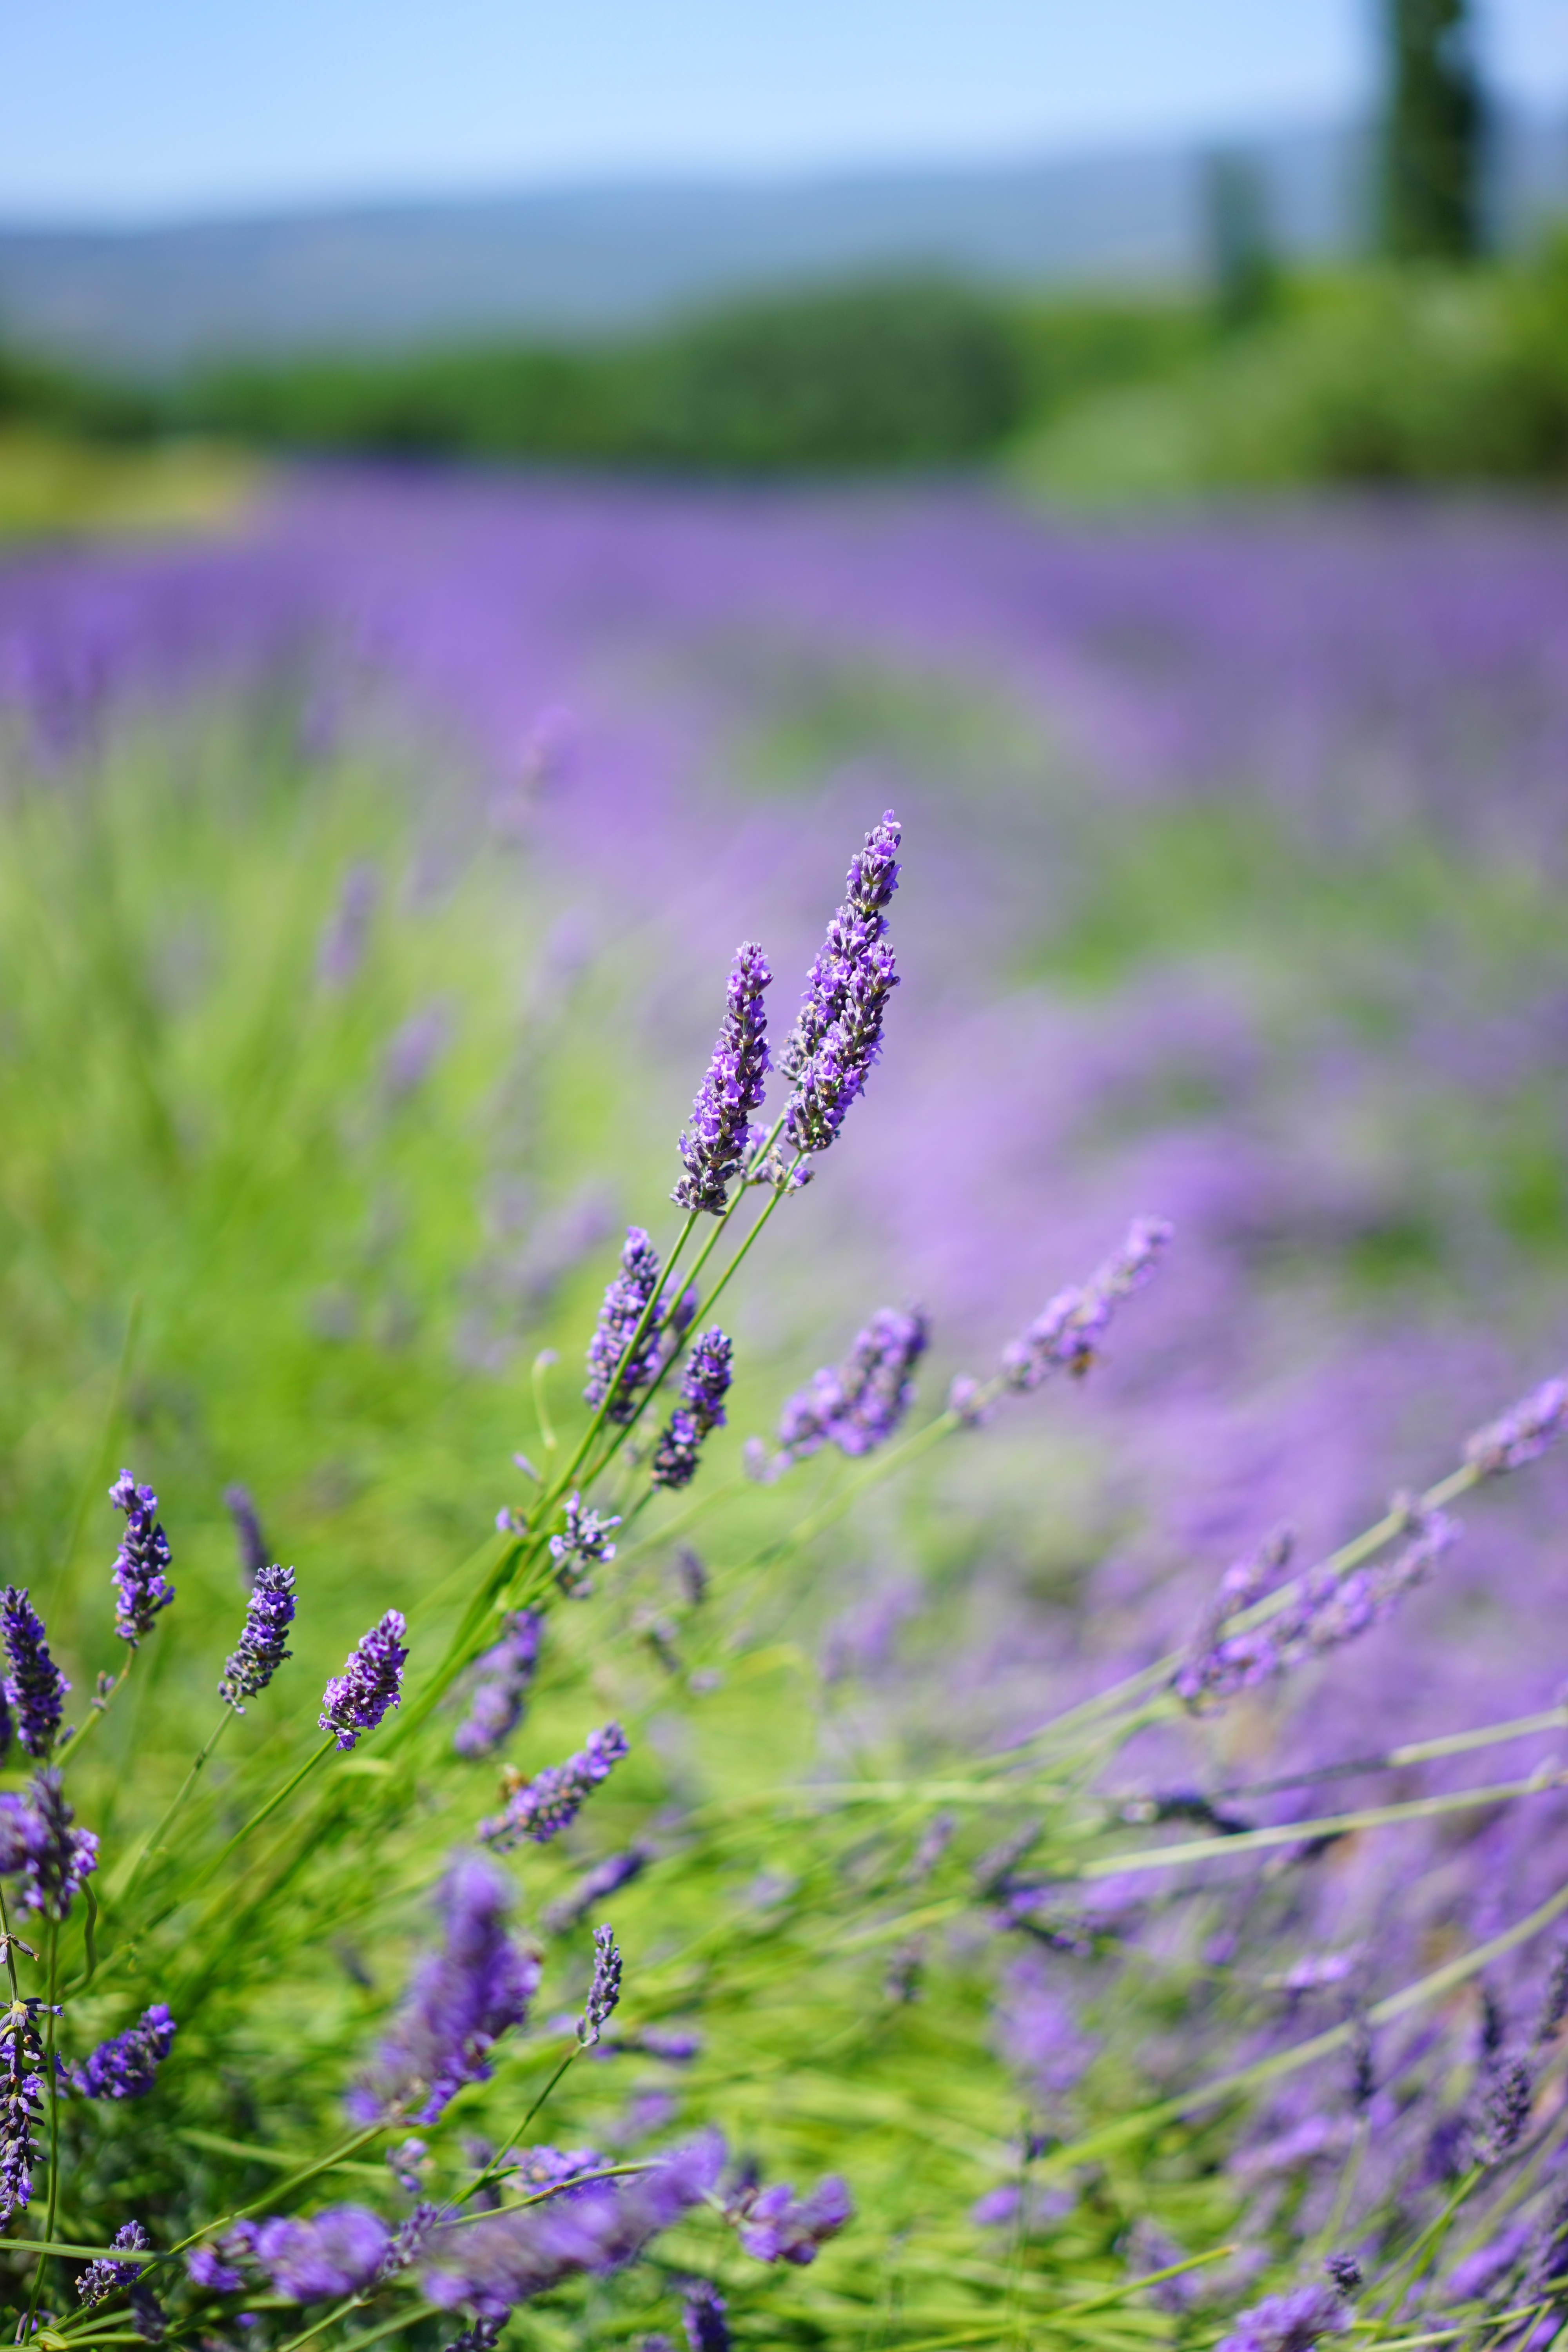
nature, grass, plant, field, meadow, prairie, flower, purple, summer, floral, aroma, green, herb, crop, botany, blue, agriculture, garden, flora, lavender, wildflower, flowers, wild plant, french, bed, grassland, petals, decorative, violet, lavender field, provence, fragrant, herbs, flowering, flower meadow, fragrance, aromatic, medicinal plant, macro photography, inflorescence, summer flowers, garden flowers, cottage garden, flowering plant, lamiaceae, lavender flowers, dunkellia, lavender cultivation, wildblue, true lavender, narrow leaf lavender, lavandula angustifolia, lavandula officinalis, lavandula vera, scented plant, homeopathy, lavender meadow, lavendula, blooming lavender, lilac blue, grass family, land plant, english lavender, french lavender